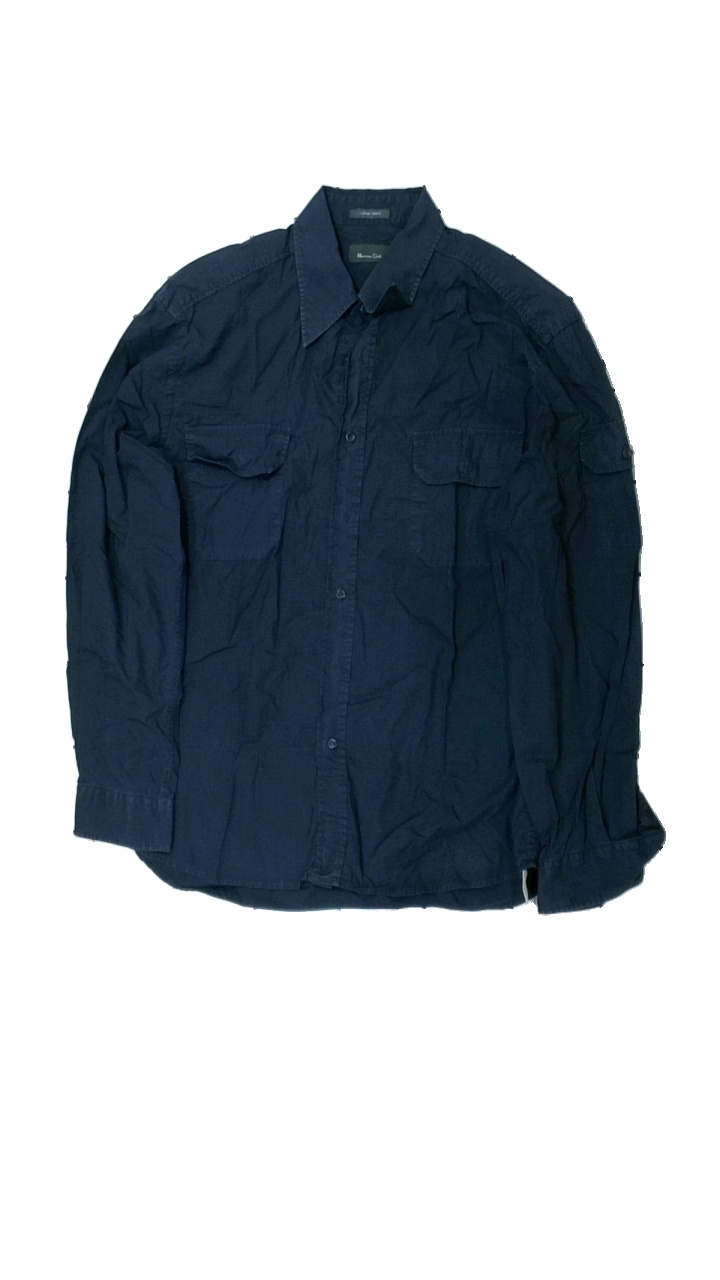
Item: Shirt (Men)
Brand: Massimo Dutti
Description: blå skjorta med fickor
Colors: Blue
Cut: Regular
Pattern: Other
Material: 100% bomull
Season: All
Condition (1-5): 3
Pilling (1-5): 5
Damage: smutsigt/urtvättat
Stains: Minor
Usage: Export
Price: <50